Cold Spring Harbor (novel)

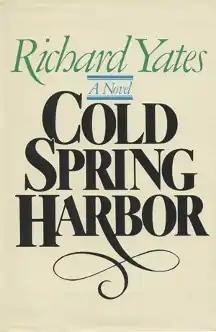
First edition (publ. Delacorte Press)

Cold Spring Harbor was the final novel by American writer Richard Yates. It was published by Delacorte Press in 1986.